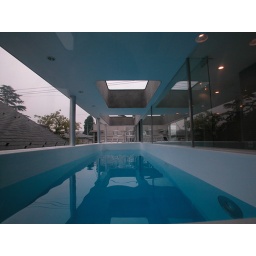
The swimming pools' level distance to the ground is 8 meters.Photo by Ryuji Shiraishi